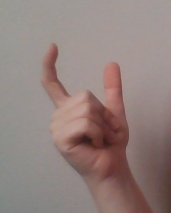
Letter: nun